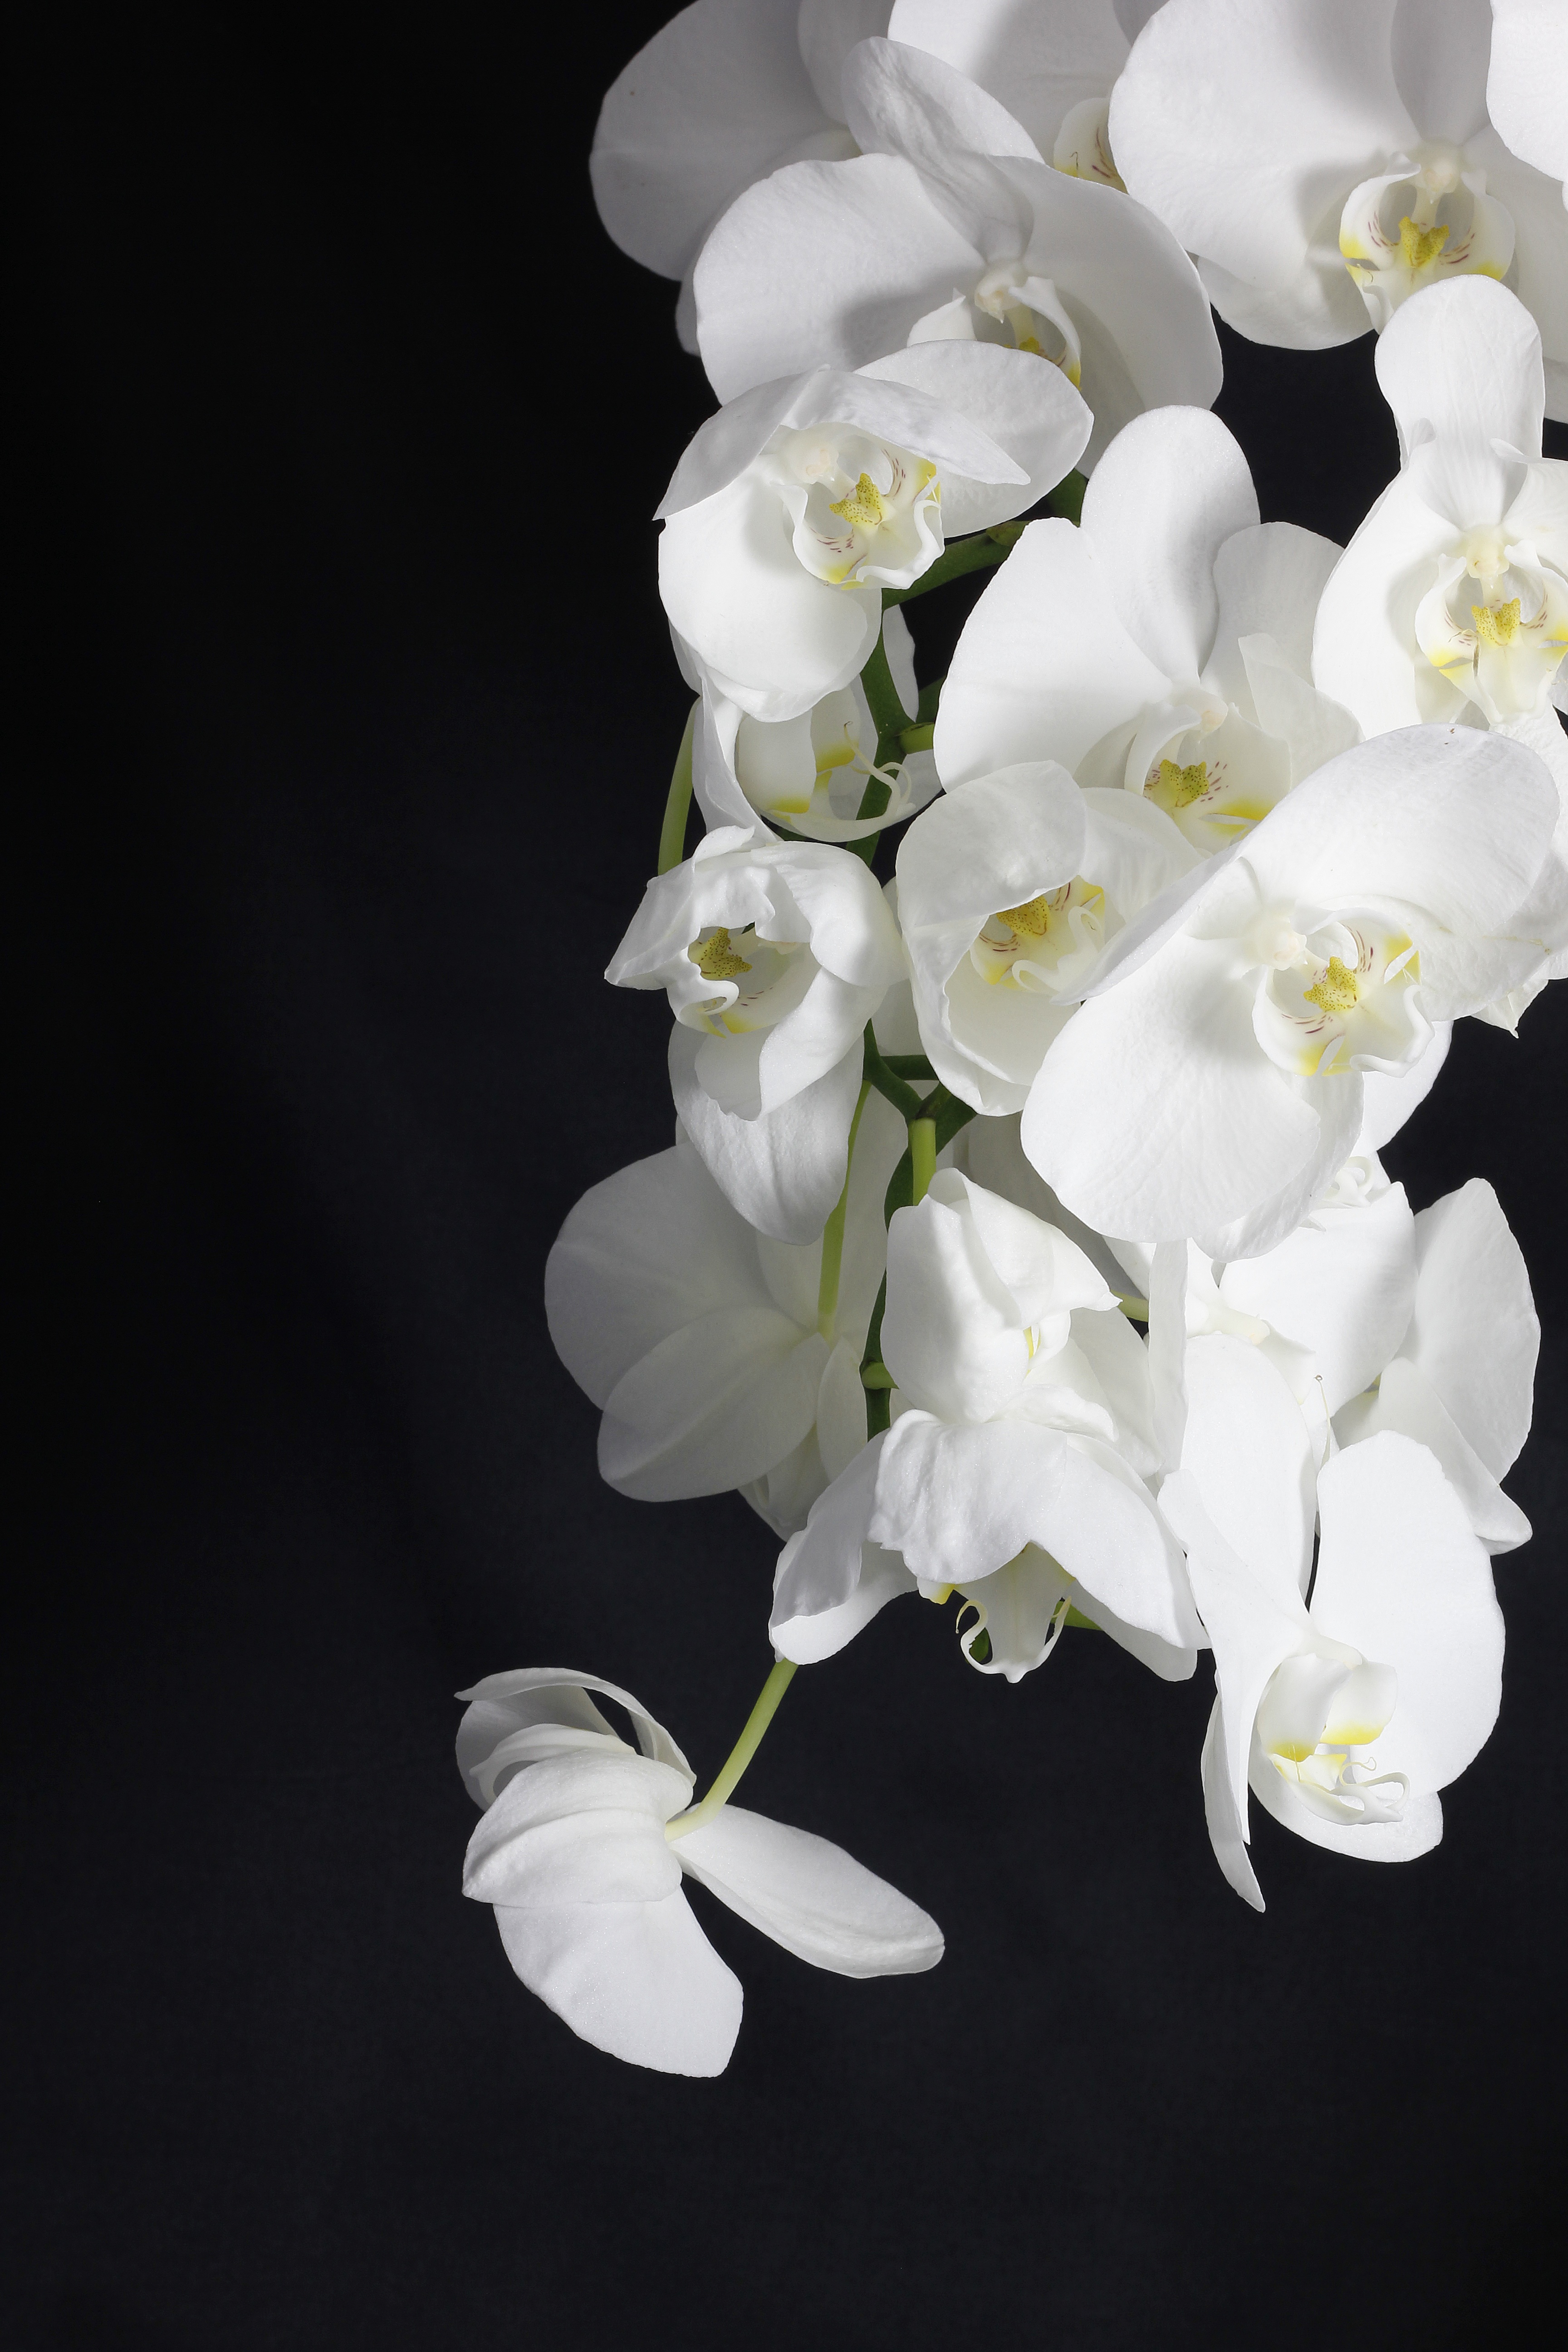
blossom, plant, white, flower, petal, botany, flora, potted plant, white flower, plants, orchid, flowers, floristry, macro photography, flowering plant, flower bouquet, land plant, moth orchid